Opposition to United States involvement in the Vietnam War

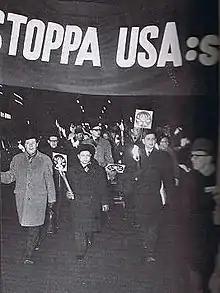
Olof Palme marching against the Vietnam War 1968 in Stockholm

There was a great deal of civic unrest on college campuses throughout the 1960s as students became increasingly involved in the Civil Rights Movement, Second Wave Feminism, and anti-war movement. Doug McAdam explains the success of the mass mobilization of volunteers for Freedom Summer in terms of "Biographical Availability", where individuals must have a certain degree of social, economic, and psychological freedom to be able to participate in large scale social movements. This explanation can also be applied to the Anti-War Movement because it occurred around the same time and the same biographical factors applied to the college-aged anti-war protesters. David Meyers (2007) also explains how the concept of personal efficacy affects mass movement mobilization. For example, according to Meyers' thesis, consider that American wealth increased drastically after World War II. At this time, America was a superpower and enjoyed great affluence after thirty years of depression, war, and sacrifice. Benjamin T. Harrison (2000) argues that the post World War II affluence set the stage for the protest generation in the 1960s. His central thesis is that the World Wars and Great Depression spawned a 'beat generation' refusing to conform to mainstream American values which lead to the emergence of the Hippies and the counterculture.